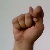
The image shows a hand gesture representing the letter 'T' in Indian Sign Language.